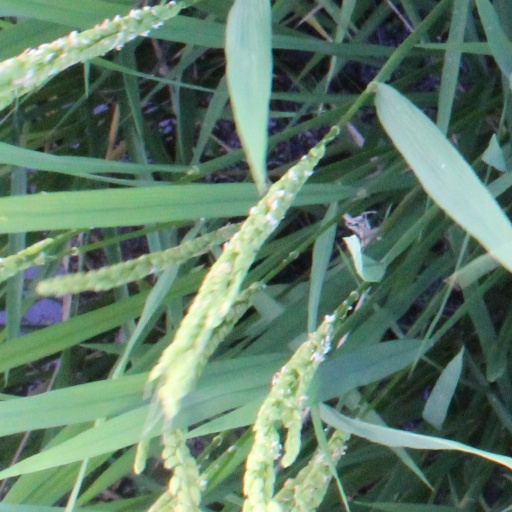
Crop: rice